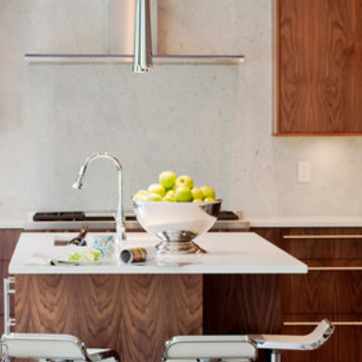
Material: food